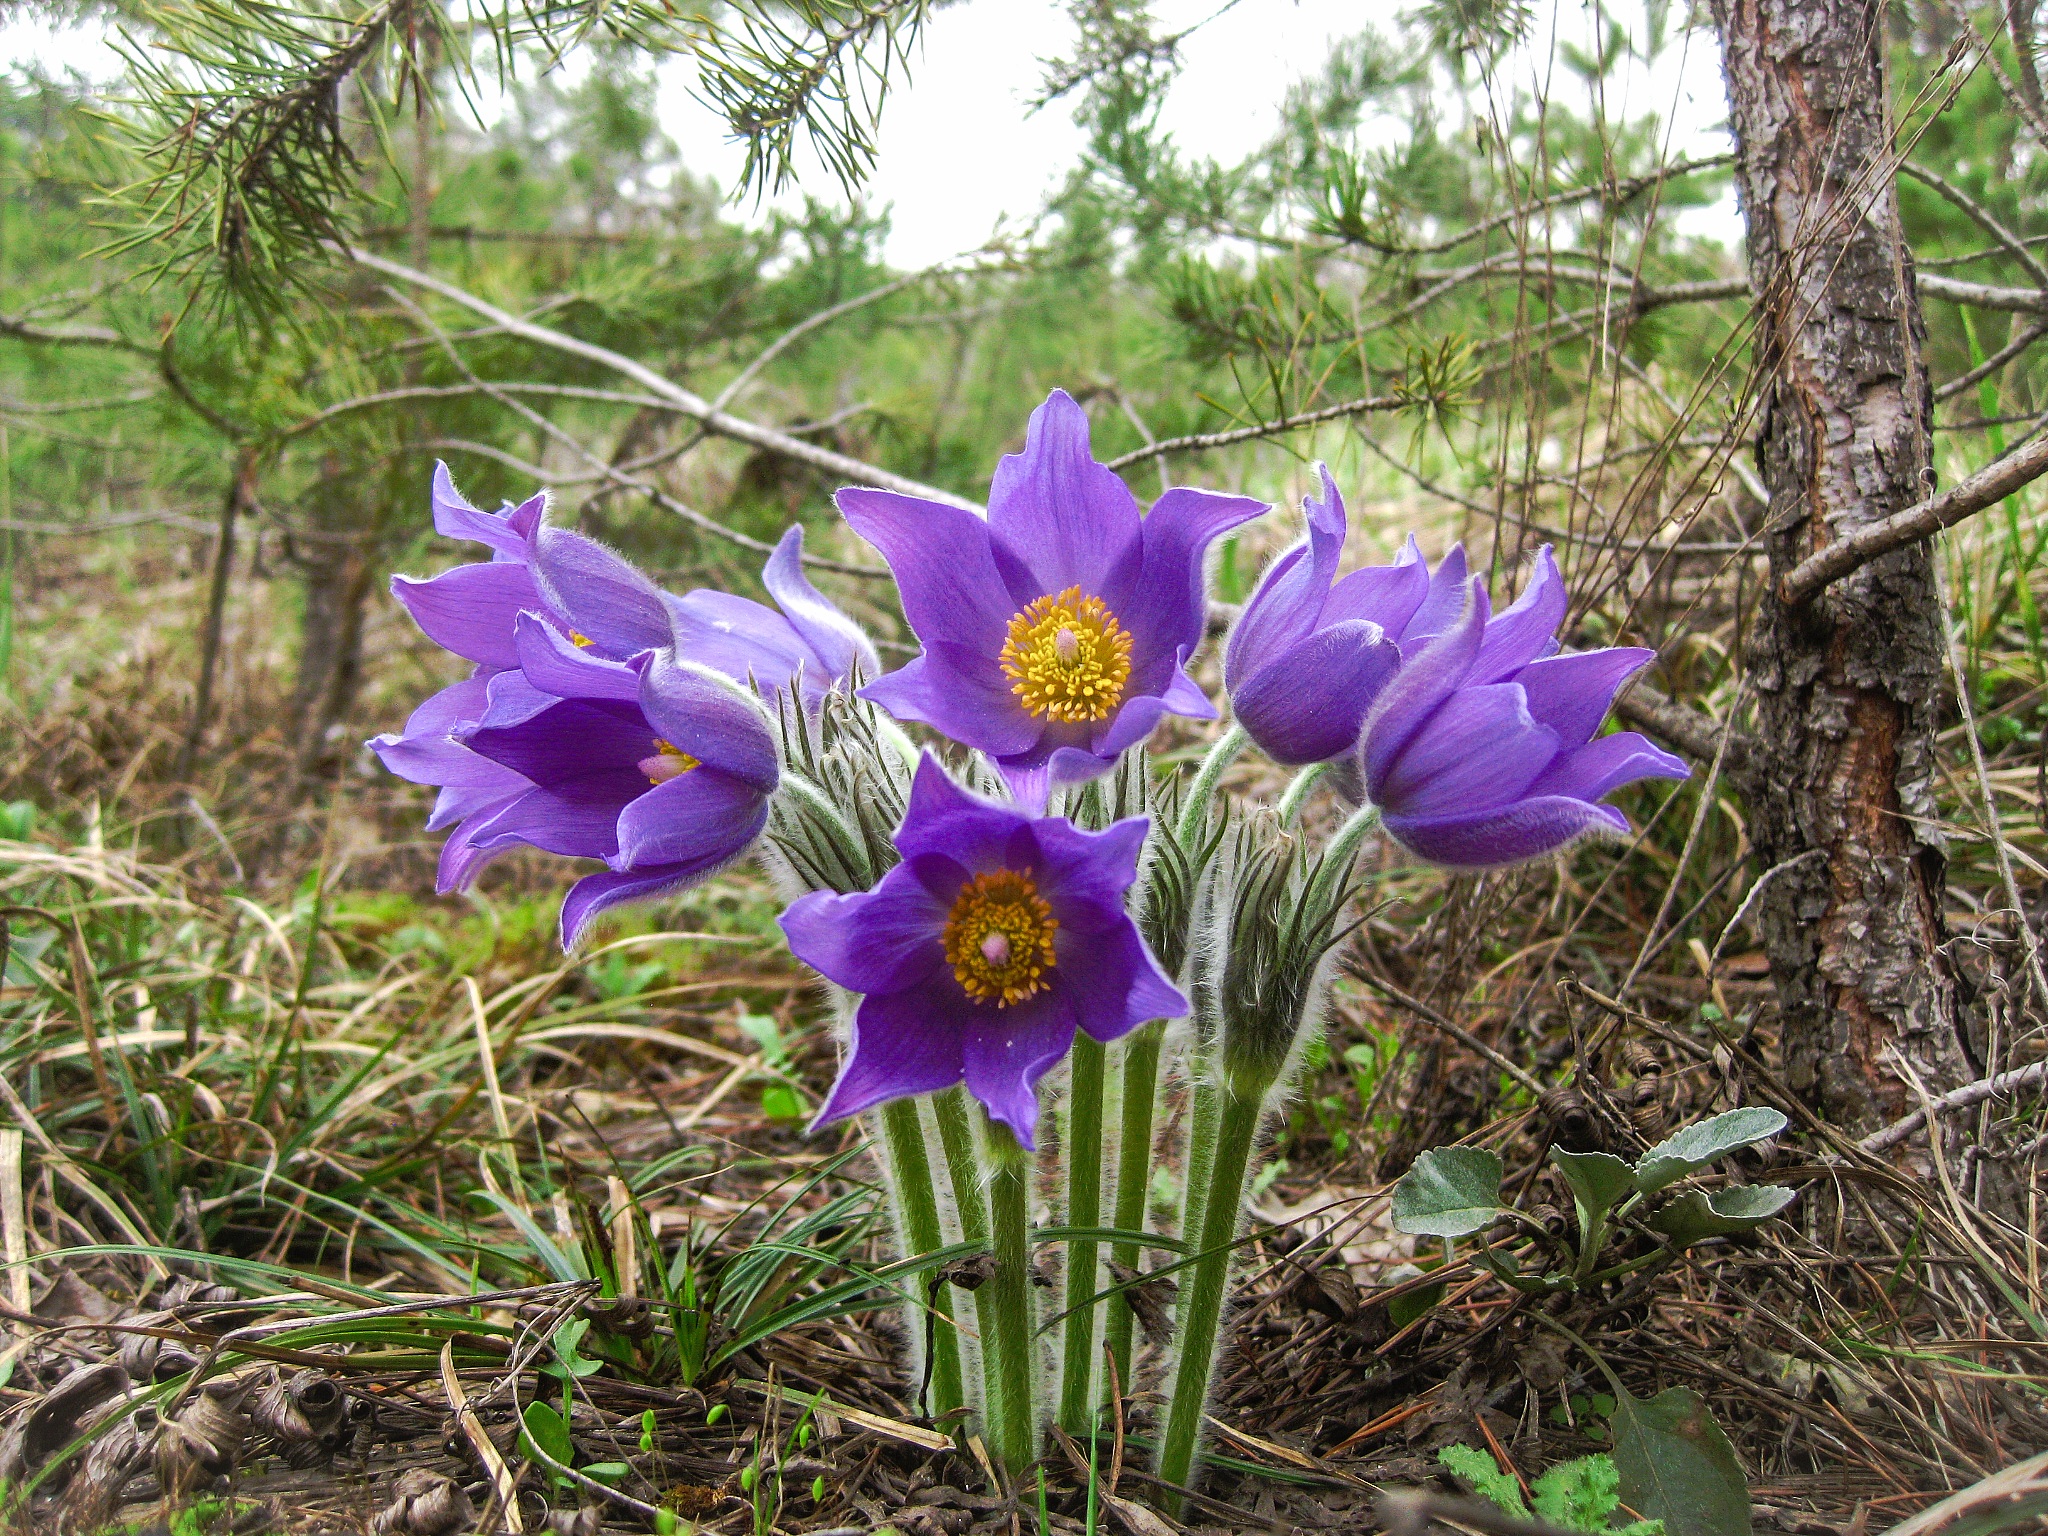
nature, forest, plant, flower, summer, wildlife, botany, flora, wildflower, flowers, crocus, flowering plant, purple petals, easter flower, land plant, iris family, phlomis